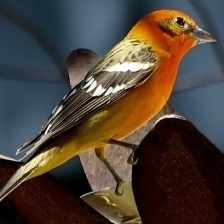
Species: FLAME TANAGER
Scientific name: PIRANGA BIDENTATA